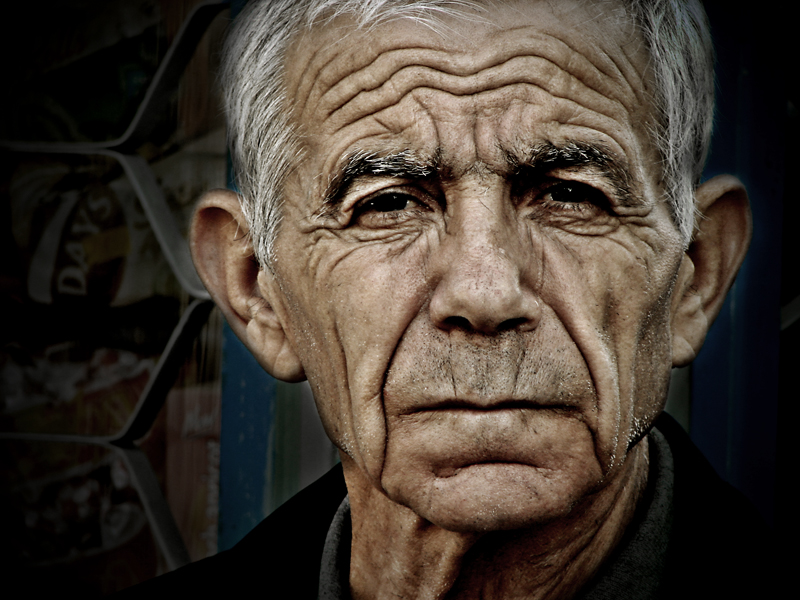
Portrait style: Real Portrait